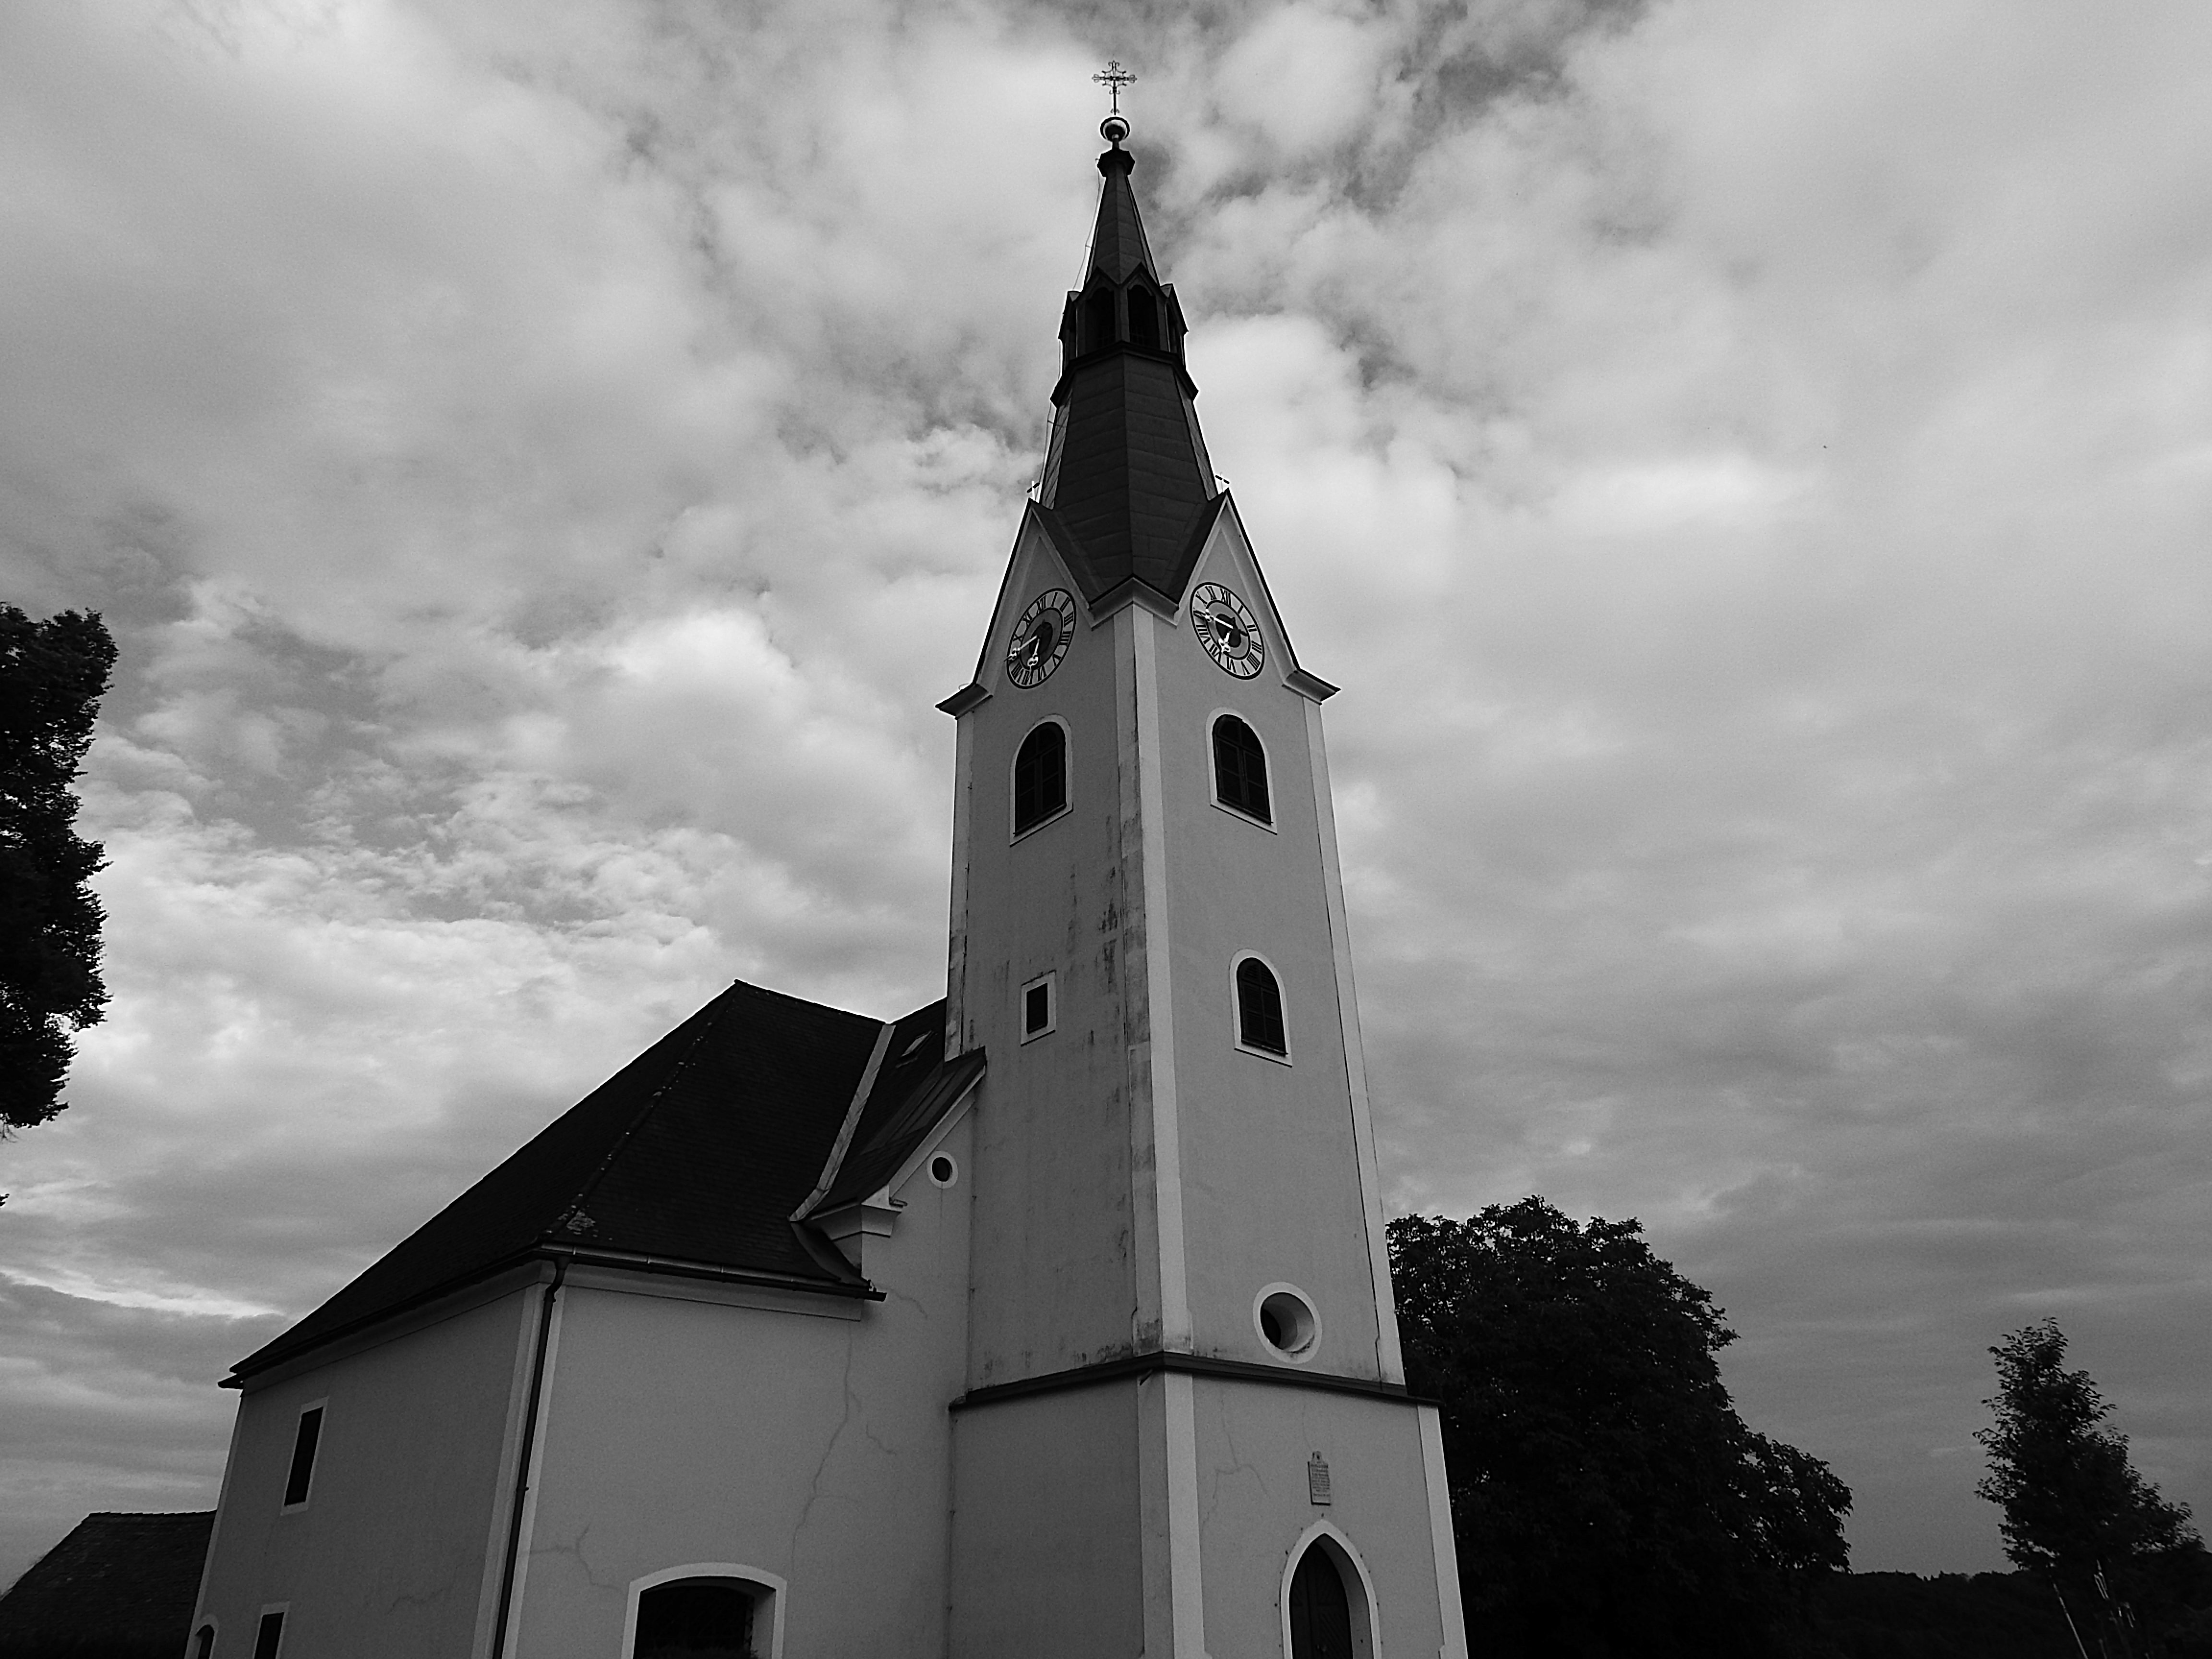
cloud, black and white, sky, building, tower, church, monochrome, place of worship, clock tower, bell tower, catholic, spire, steeple, monochrome photography